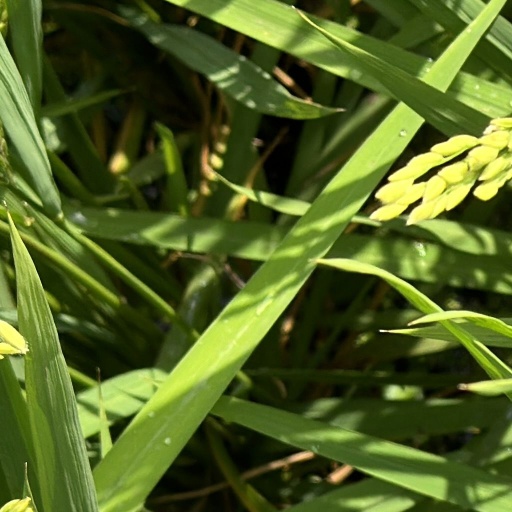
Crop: rice